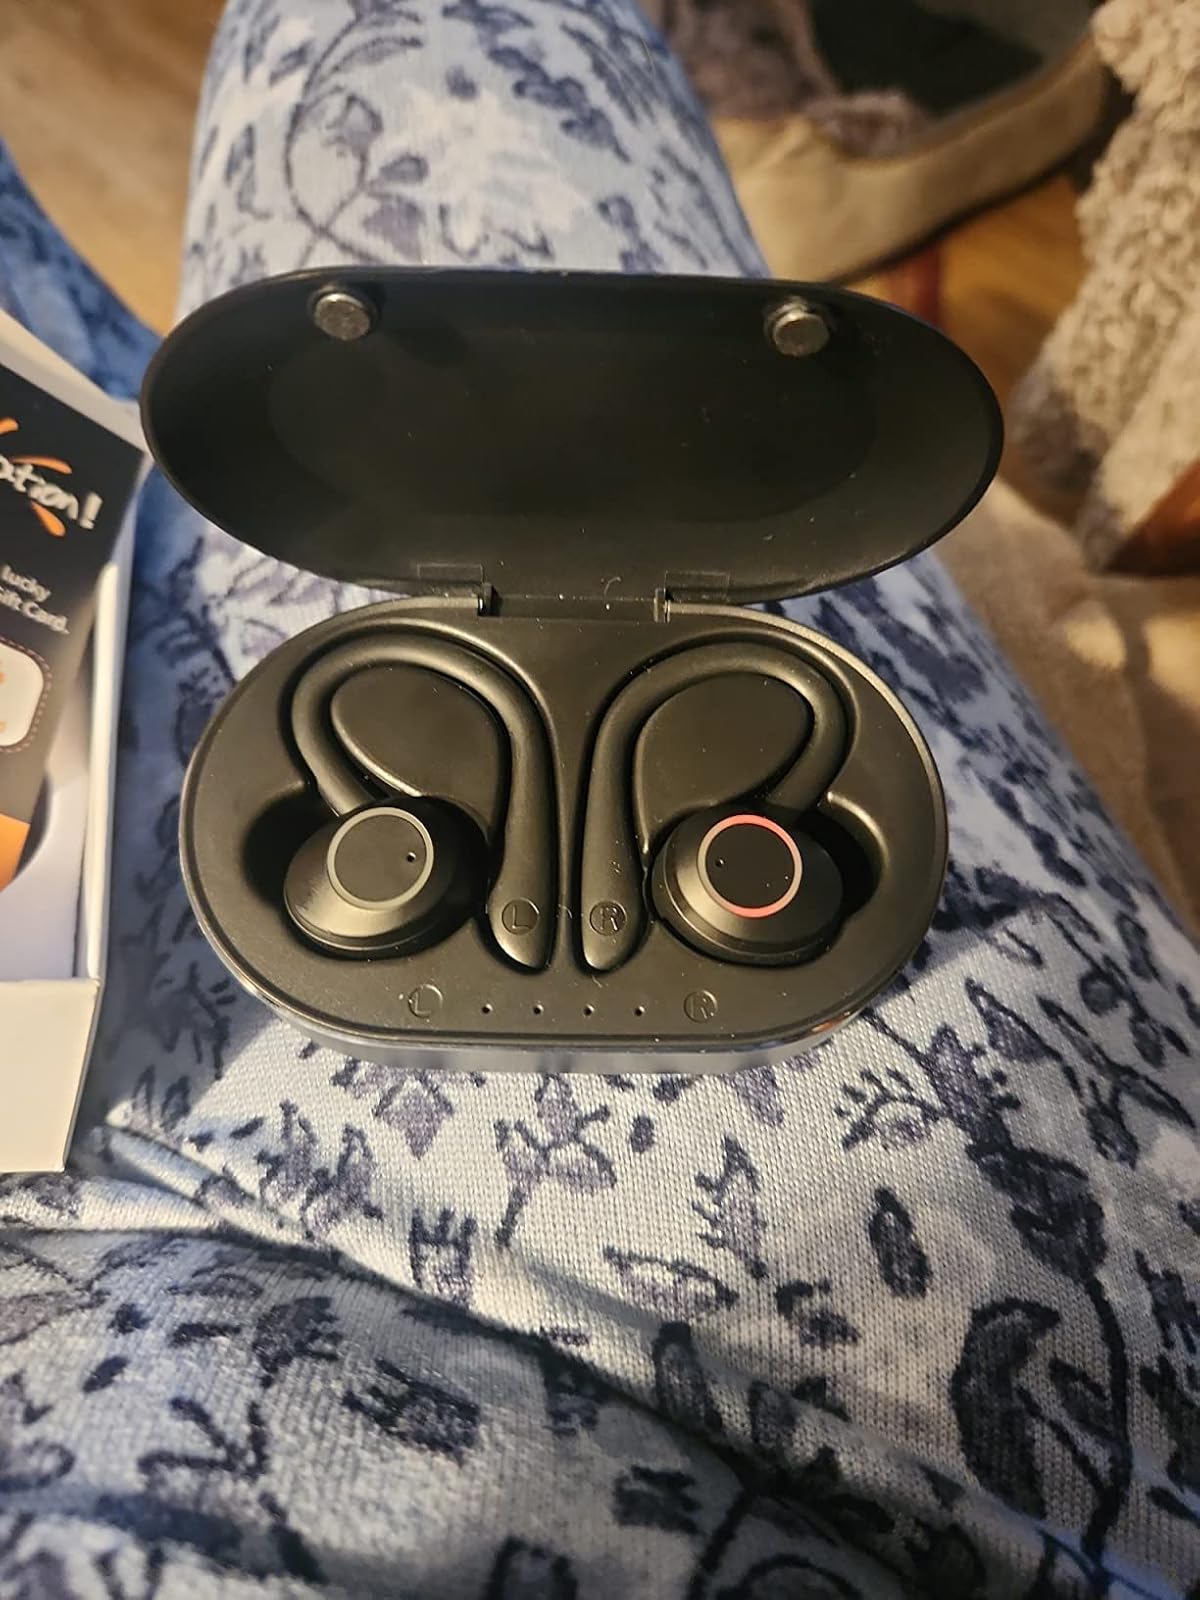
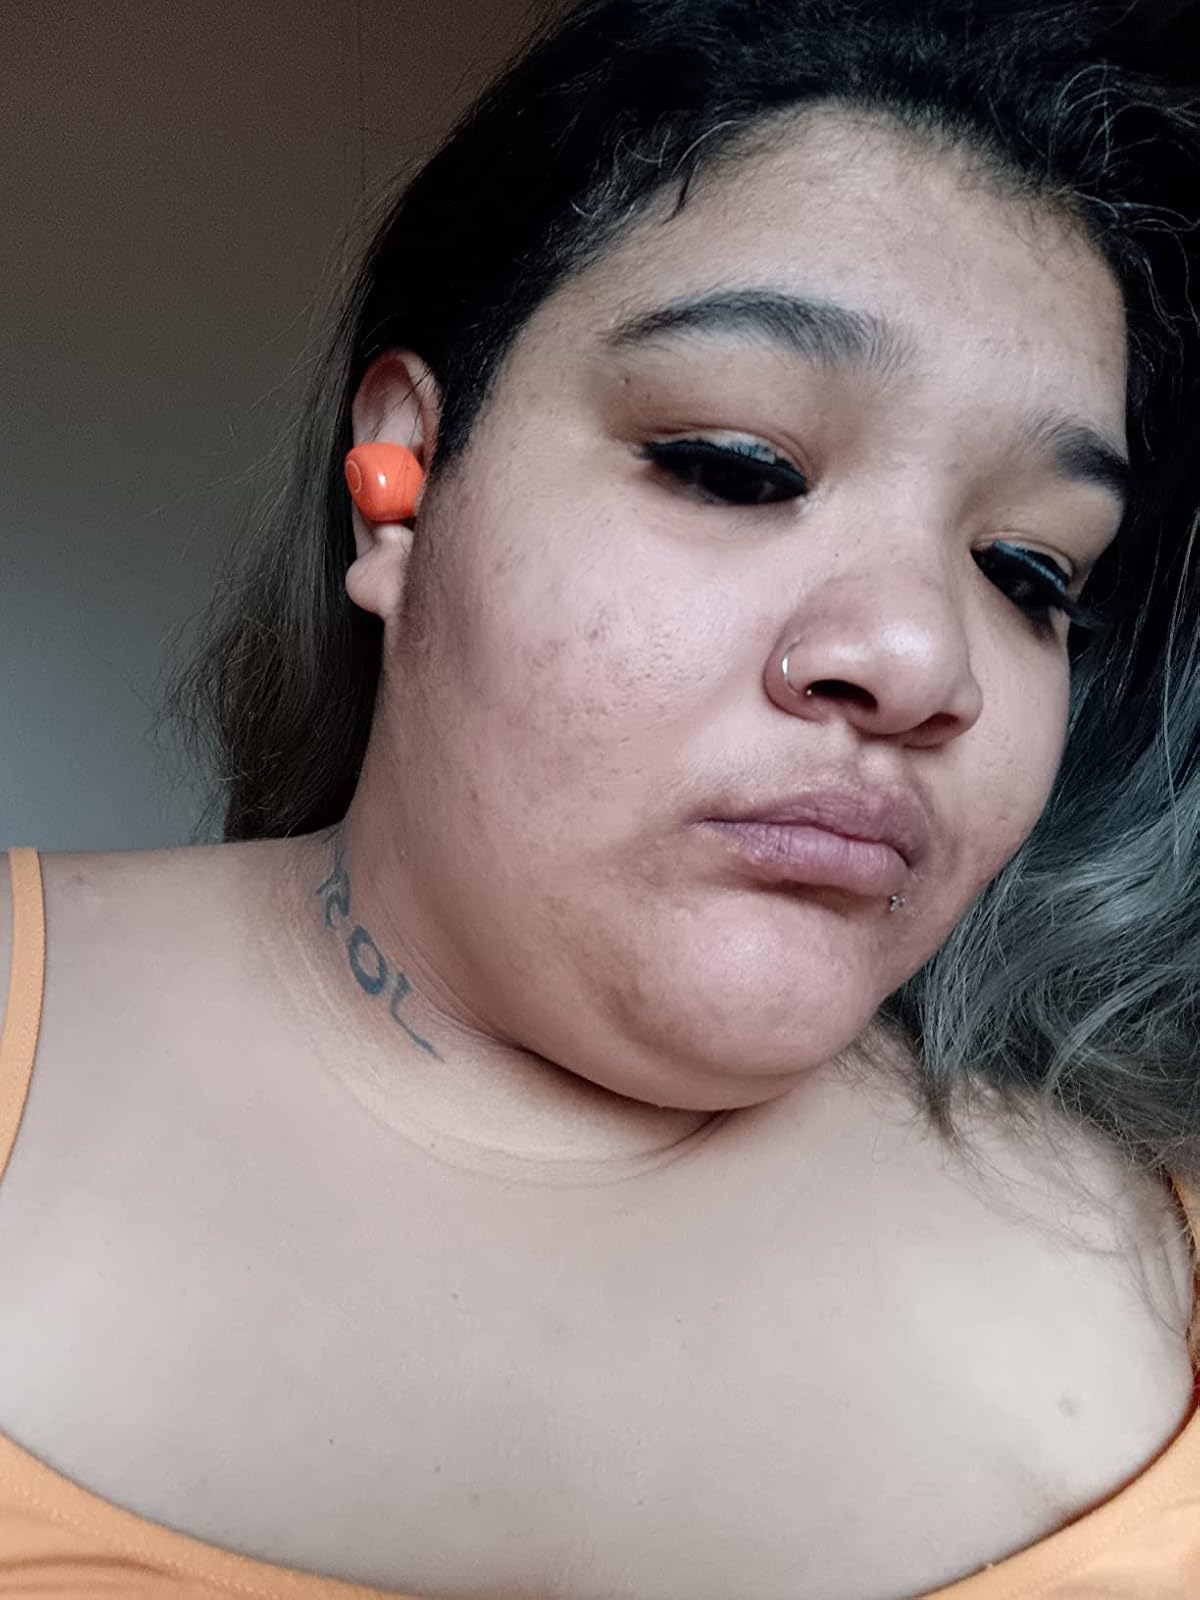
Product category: earbuds
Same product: no